Thyestes (Seneca)

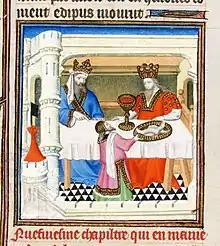
Feast of Thyestes (15th-century manuscript)

Thyestes is a first century AD "fabula crepidata" (Roman tragedy with Greek subject) of approximately 1112 lines of verse by Lucius Annaeus Seneca, which tells the story of Thyestes, who unwittingly ate his own children who were slaughtered and served at a banquet by his brother Atreus. As with most of Seneca's plays, "Thyestes" is based upon an older Greek version with the same name by Euripides.